Carding

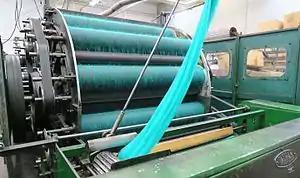
Dyed wool being carded with a 1949 Tatham carding machine at Jamieson Mill, Sandness, Shetland, Scotland

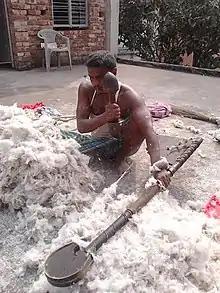
Cotton carder (known as dhunuri or lep wallah) in Howrah, Kolkata, India

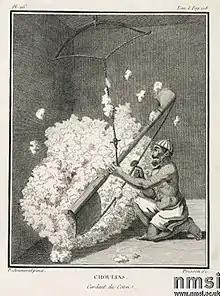
A "Cotton carder": an old engraving copied from artist Pierre Sonnerat's 1782 illustration

In textile production, carding is a mechanical process that disentangles, cleans and intermixes fibres to produce a continuous web or sliver suitable for subsequent processing. This is achieved by passing the fibres between differentially moving surfaces covered with "card clothing", a firm flexible material embedded with metal pins. It breaks up locks and unorganised clumps of fibre and then aligns the individual fibres to be parallel with each other. In preparing wool fibre for spinning, carding is the step that comes after teasing.